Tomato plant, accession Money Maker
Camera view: bottom (45 deg); turntable rotation: 330 degrees
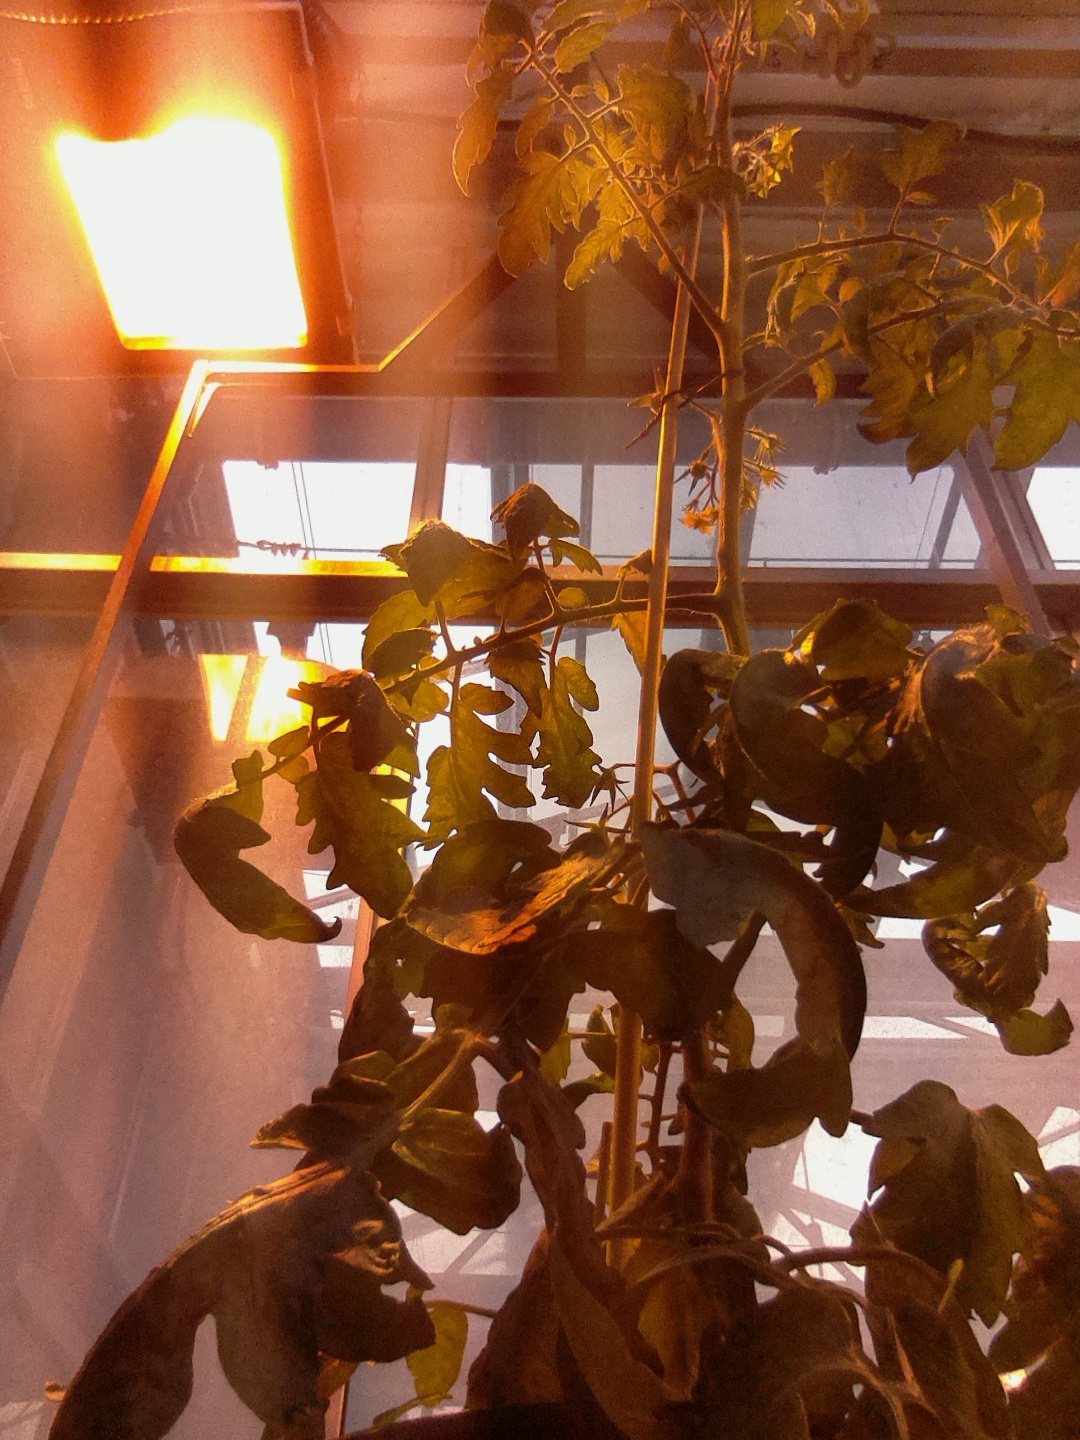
BBCH growth stage 71: 10%-20% of final fruit size